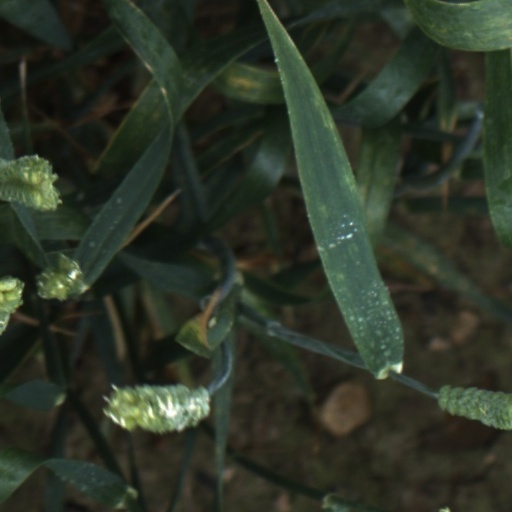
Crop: wheat